South West Land Division

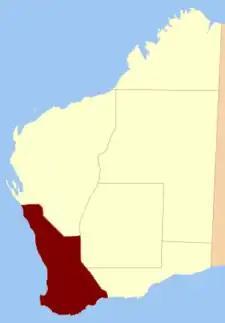
Location in Western Australia

The South West Land Division is one of five Land Divisions of Western Australia, a part of the cadastral divisions of Western Australia. It includes the cities of Perth, Albany, Bunbury, Busselton, Geraldton, and Mandurah. It also includes the regions of South West, Great Southern, Peel, most of the Wheatbelt, and the coastal areas of the Mid West.